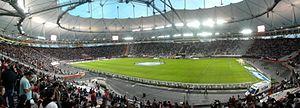
La Copa América 2021 constitue la 47ᵉ édition de la Copa América, le principal tournoi international de la CONMEBOL. La compétition est organisée en Colombie et Argentine, du 11 juin au 11 juillet 2021, et accueille 12 participants, les dix nations sudaméricaines plus deux invités de l'AFC, l'Australie – dont c'est la 1ʳᵉ participation à l'épreuve – et le Qatar, dont c'est la 2ᵉ participation après l'édition 2019.